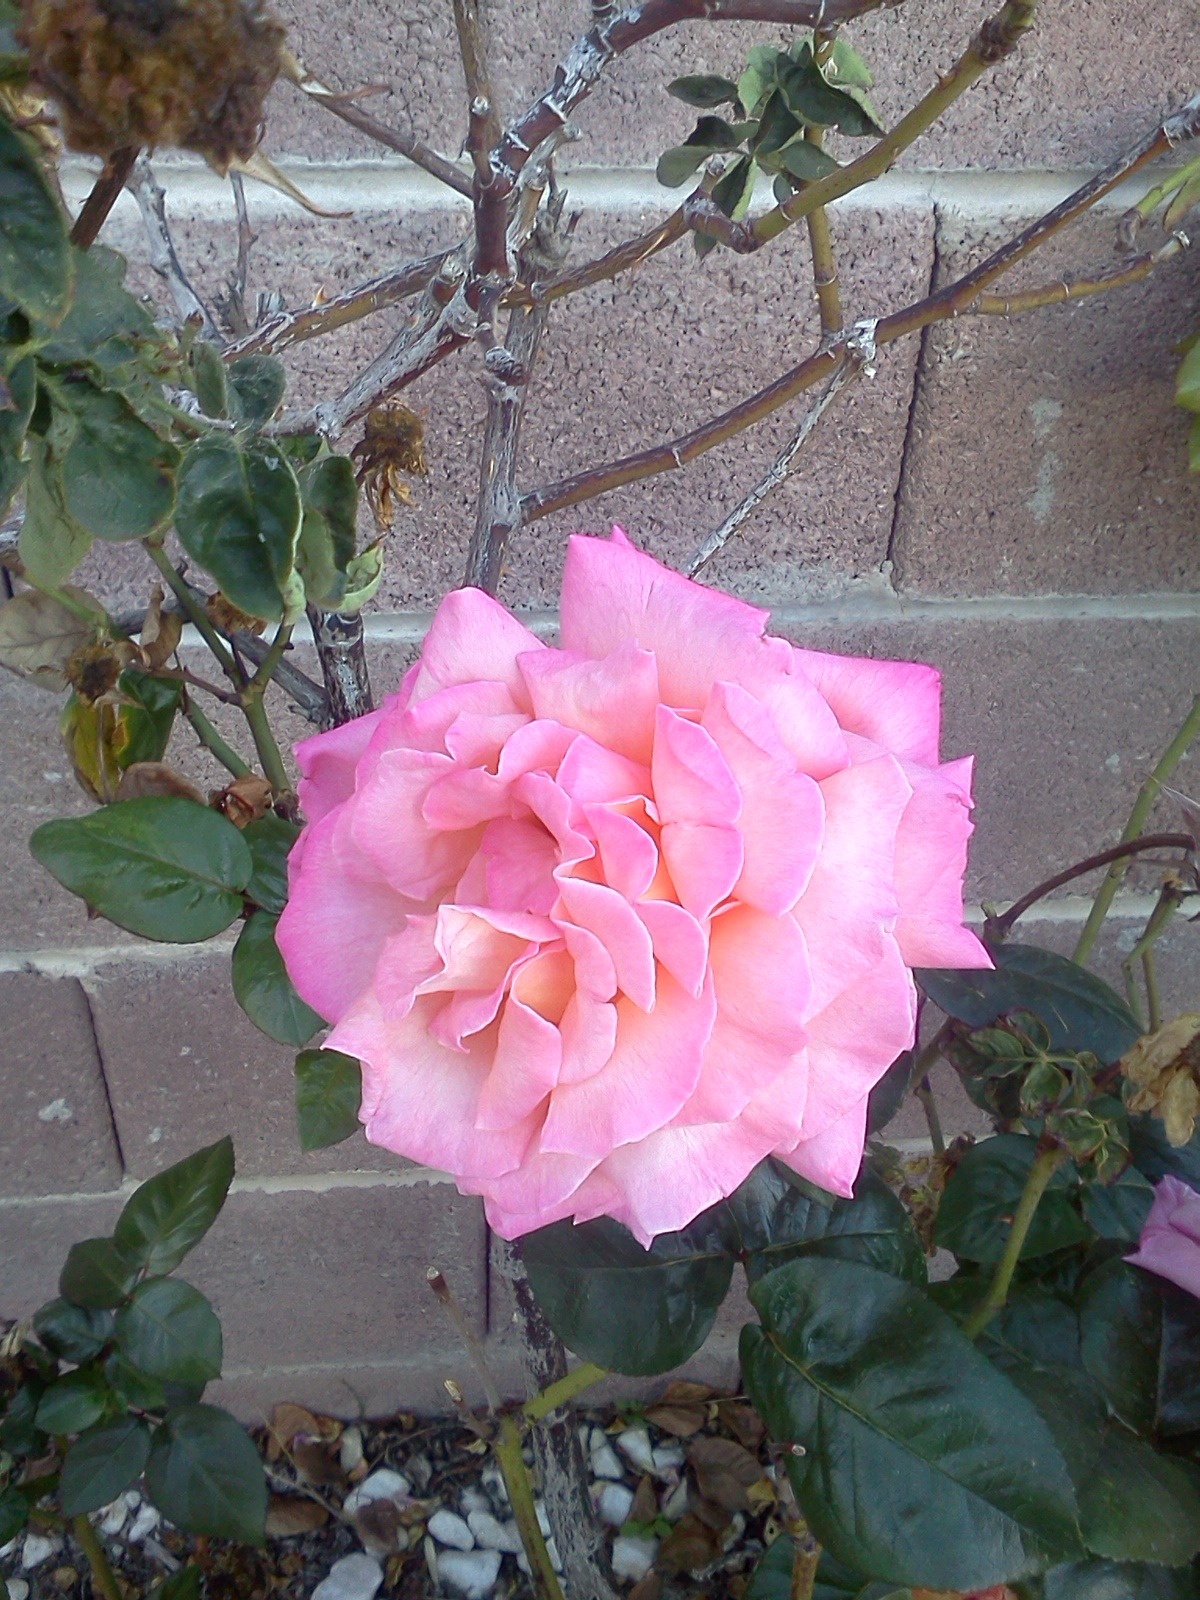
blossom, plant, flower, petal, bloom, floral, love, gift, rose, romance, botany, pink, flora, shrub, flowering plant, garden roses, rose family, annual plant, land plant